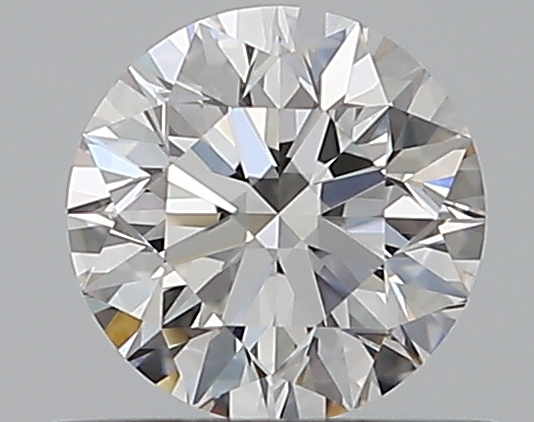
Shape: round
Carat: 0.5
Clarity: VVS2
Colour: E
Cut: EX
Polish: EX
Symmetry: EX
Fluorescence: N
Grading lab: GIA
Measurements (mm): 5.02 x 5.04 x 3.18